Chief Buffalo Child Long Lance

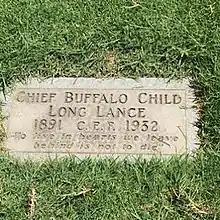
""To live in hearts we leave behind is not to die.""

After the controversy surrounding his identity, California socialite Anita Baldwin took Long as a bodyguard on her trip to Europe. Because of his behavior, Baldwin abandoned him in New York. For a time, he fell in love with dancer Elisabeth Clapp but refused to marry her. In 1931, he returned to Baldwin. In 1932, Long was found dead in Baldwin's home in Los Angeles, California from a gunshot. His death was ruled a suicide.